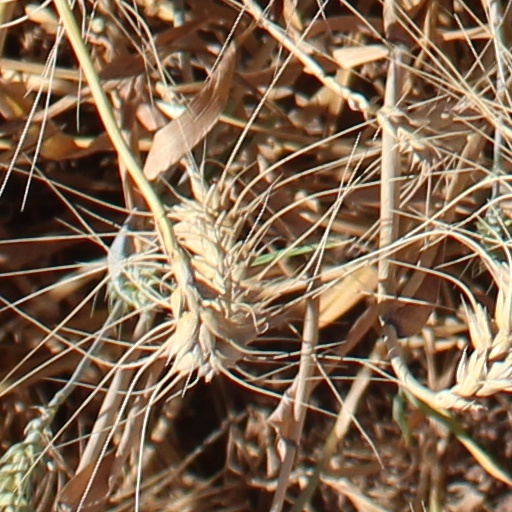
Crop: wheat